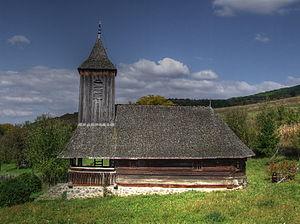
Beica de Jos est une commune roumaine du județ de Mureș, dans la région historique de Transylvanie et dans la région de développement du Centre.